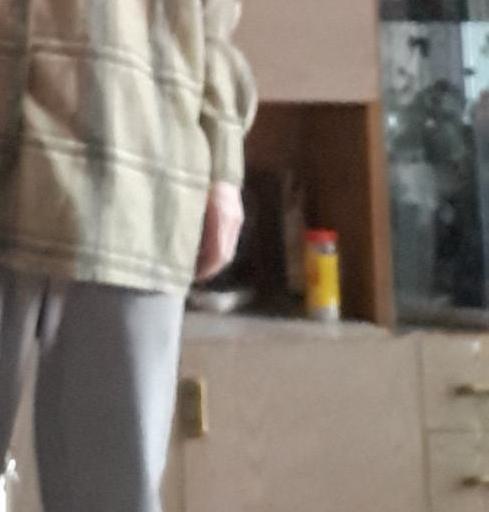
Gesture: no_gesture